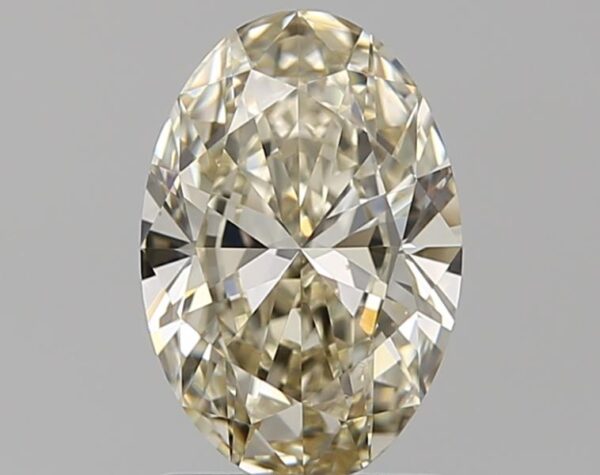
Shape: oval
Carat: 1.2
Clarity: VVS2
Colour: M
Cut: EX
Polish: EX
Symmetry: VG
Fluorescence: F
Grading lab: GIA
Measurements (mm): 8.8 x 5.99 x 3.45